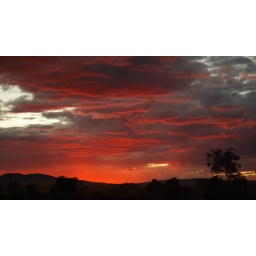
Even the sky is red in WA